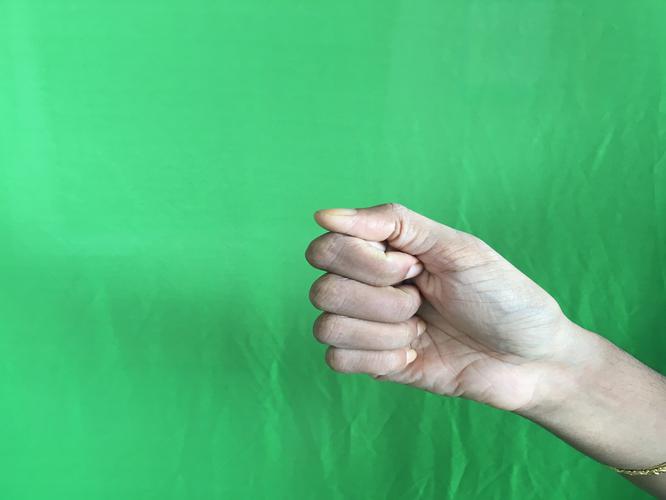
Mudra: Mushti
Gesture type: single_hand